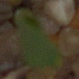
Label: common_wheat